Race to the Sea

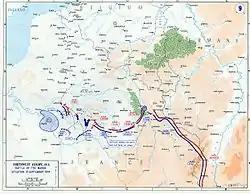

On 2 August 1914, the Belgian government refused the passage of German troops through Belgium to France and on the night of the Belgian General Staff ordered the Third Division to Liège to obstruct a German advance. Covered by the Third Division, the Liège fortress garrison, a screen of the Cavalry Division and detachments from Liège and Namur, the rest of the Belgian field army closed up to the river Gete by 4 August, covering central and western Belgium and the communications towards Antwerp. The German invasion began on 4 August, when an advanced force of six German brigades from the 1st, 2nd and 3rd Armies, crossed the German-Belgian border. Belgian resistance and German fear of , led the Germans to implement a policy of (frightfulness) against Belgian civilians soon after the invasion, in which massacres, executions, hostage taking and the burning of towns and villages took place and became known as the Rape of Belgium.